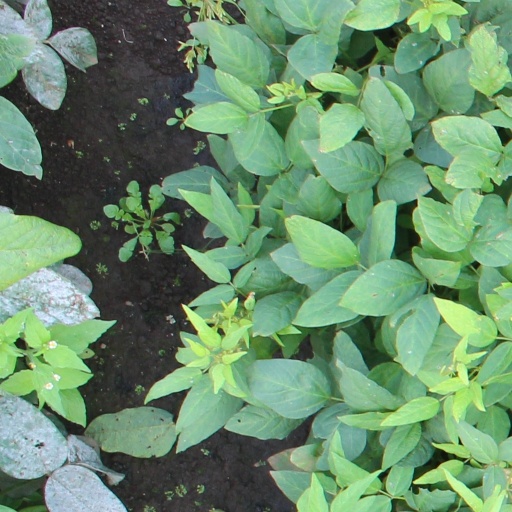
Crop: soybean